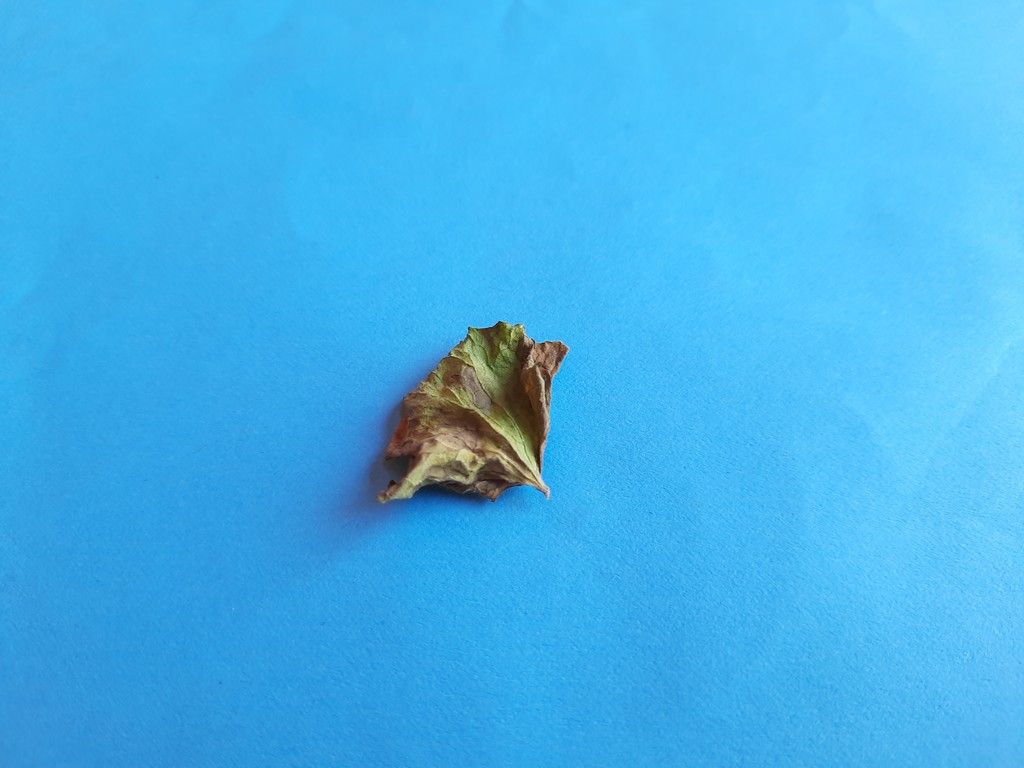
Label: Dried